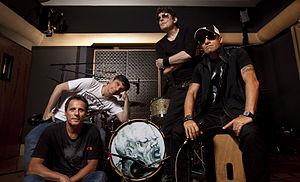
Le rock brésilien désigne le rock interprété par des groupes et artistes brésiliens. Le rock entre au Brésil en 1956 avec la parution d’une version portugaise du Rock Around the Clock de Bill Haley. Au Brésil, de nombreux groupes jouent encore des chansons avec les paroles anglaises traduites, bien que certains évitent le problème en jouant du rock instrumental.
Titãs est un groupe de rock brésilien, originaire de São Paulo. Bien qu'à l'origine orienté pop/rock alternatif, le groupe adopte divers autres styles musicaux en 30 ans, variant de la new wave, du punk rock, du grunge, de la MPB à la musique électronique.